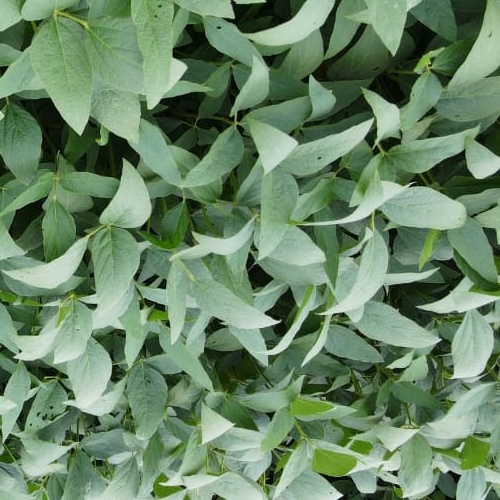
Label: Diabrotica_speciosa